Erica, Victoria

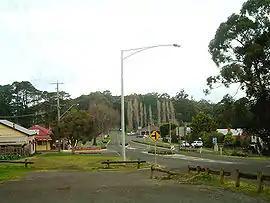
The township of Erica

Erica is a town in Victoria, Australia, on Rawson Road, in the Shire of Baw Baw.